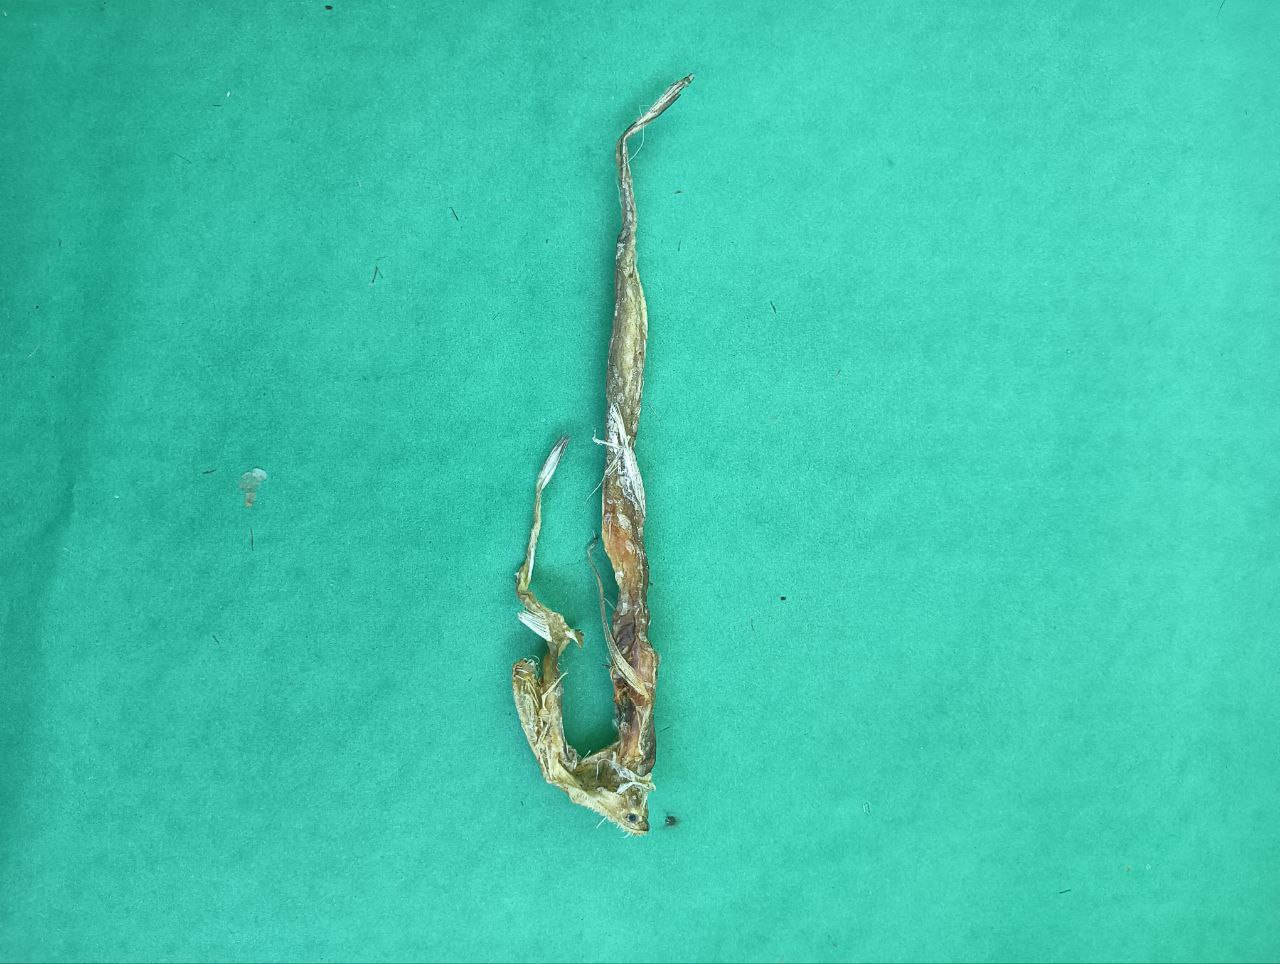
Species: Loitta